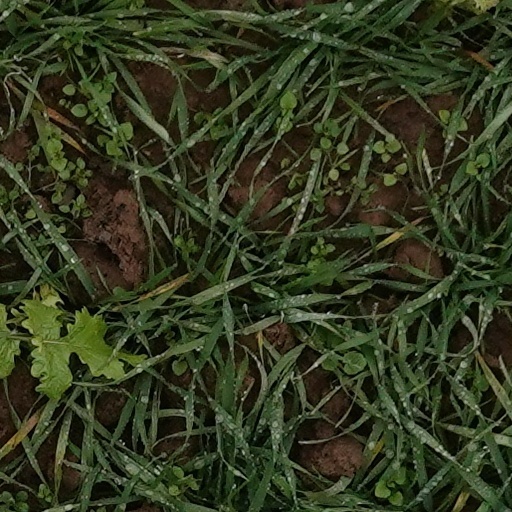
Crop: wheat